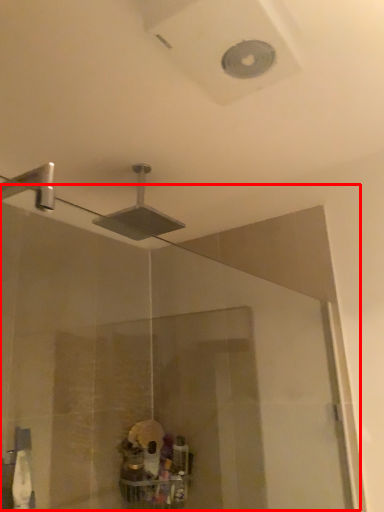
Question: From the image's perspective, where is glass door (annotated by the red box) located relative to shower? Select from the following
(A) above
(B) below
Answer: B